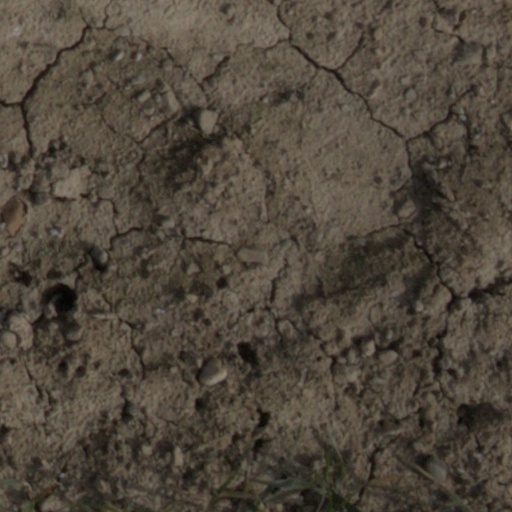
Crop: wheat